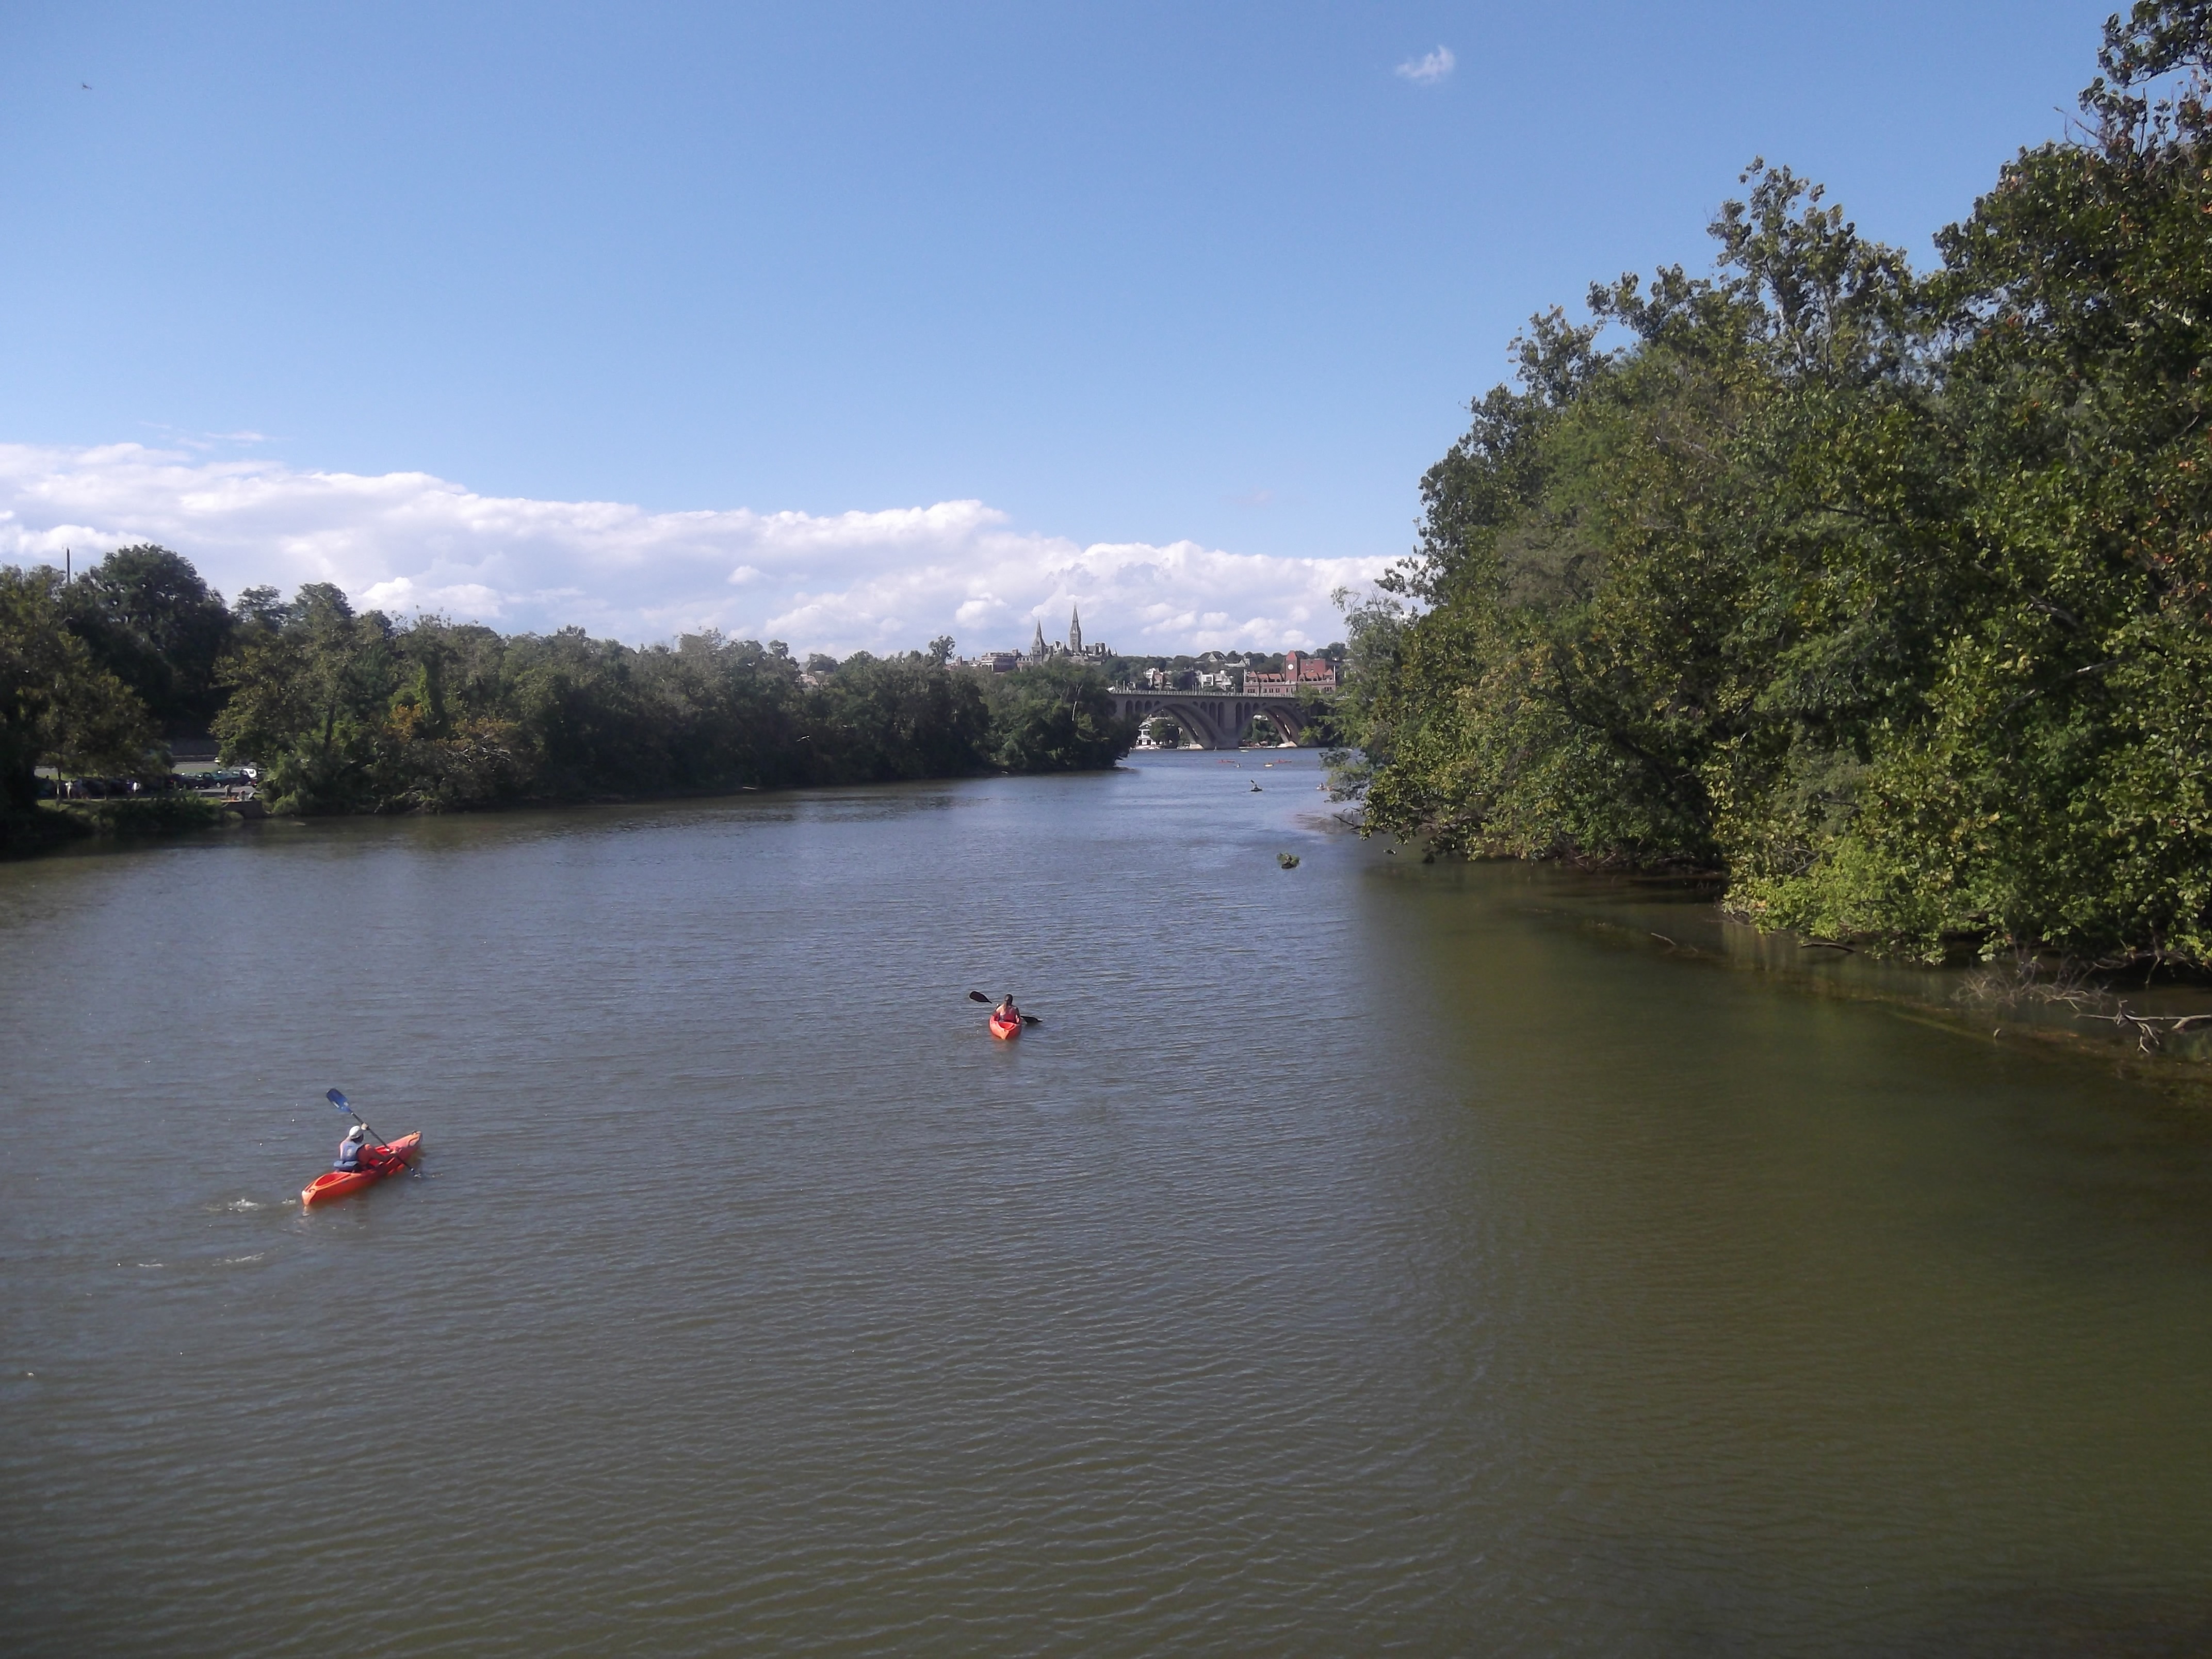
water, boat, lake, river, canoe, paddle, vehicle, reservoir, kayak, waterway, body of water, boating, kayaking, loch, georgetown, landform